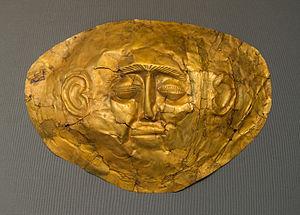
Un des masques funéraires mycéniens, or, 16ème siècle avant notre ère. National Archaeological Museum of Athens
L'or natif est une espèce minérale naturelle, corps simple métallique, rare de formule chimique Au, correspondant principalement à l'élément chimique or noté Au. L'or appartient à la classe minéralogique des éléments natifs, en particulier il s'agit d'un métal natif. Ce métal précieux et noble peut être pur ou associé à d'autres métaux, comme l'argent, le cuivre, le palladium, le mercure, le fer ...